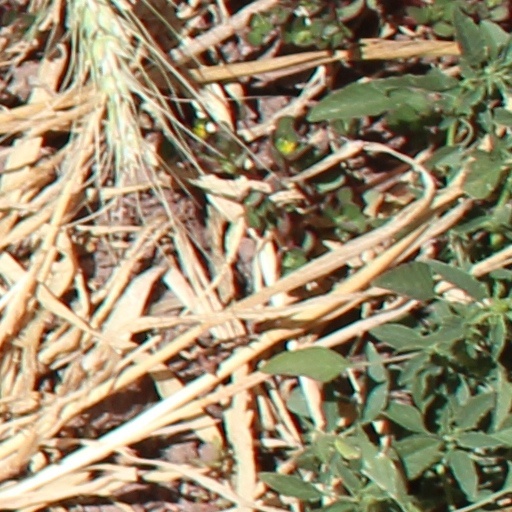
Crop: wheat